Sumy Raion

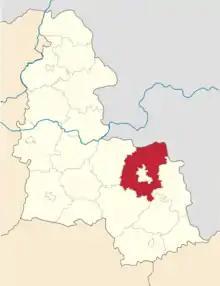
Location of Sumy Raion prior to the 2020 administrative reforms

The area of the district is 6503.7 km. Sumy Raion is located on the slopes of the Central Russian Upland.